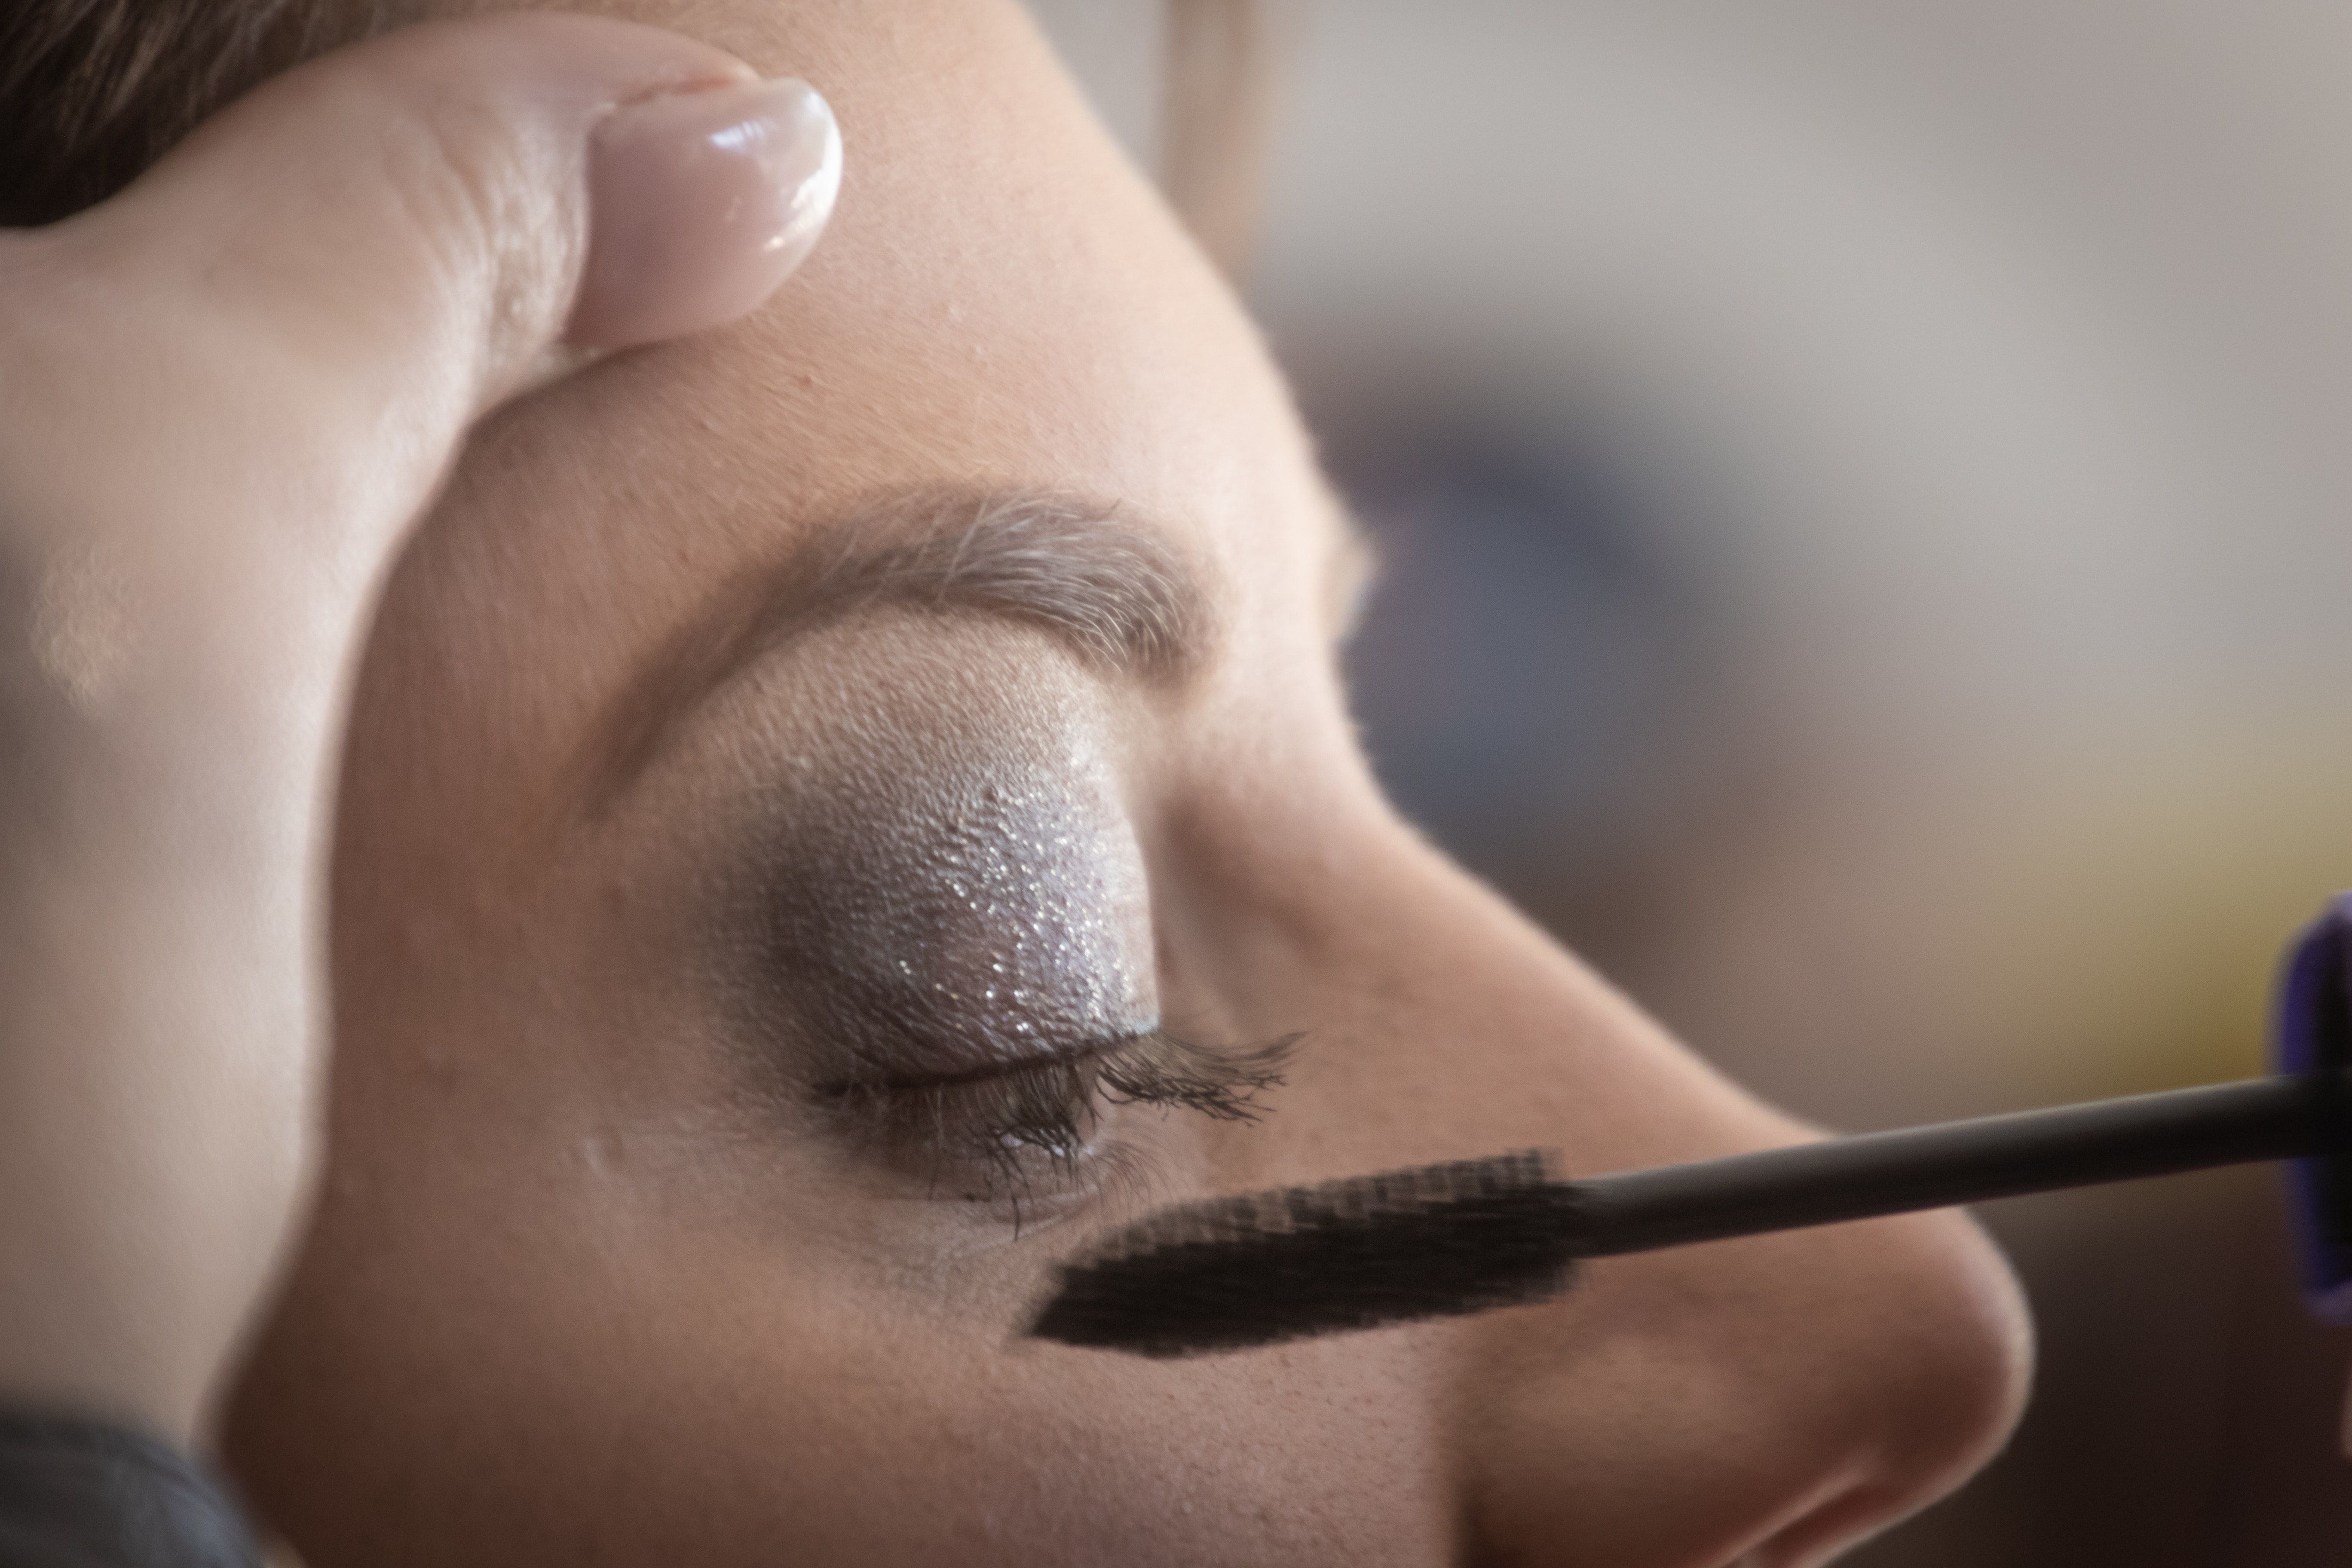
face, eyelash, eyebrow, skin, eye, nose, eye shadow, lip, head, beauty, organ, makeup artist, close up, mascara, cheek, eyelash extensions, cosmetics, hand, Material property, eye liner